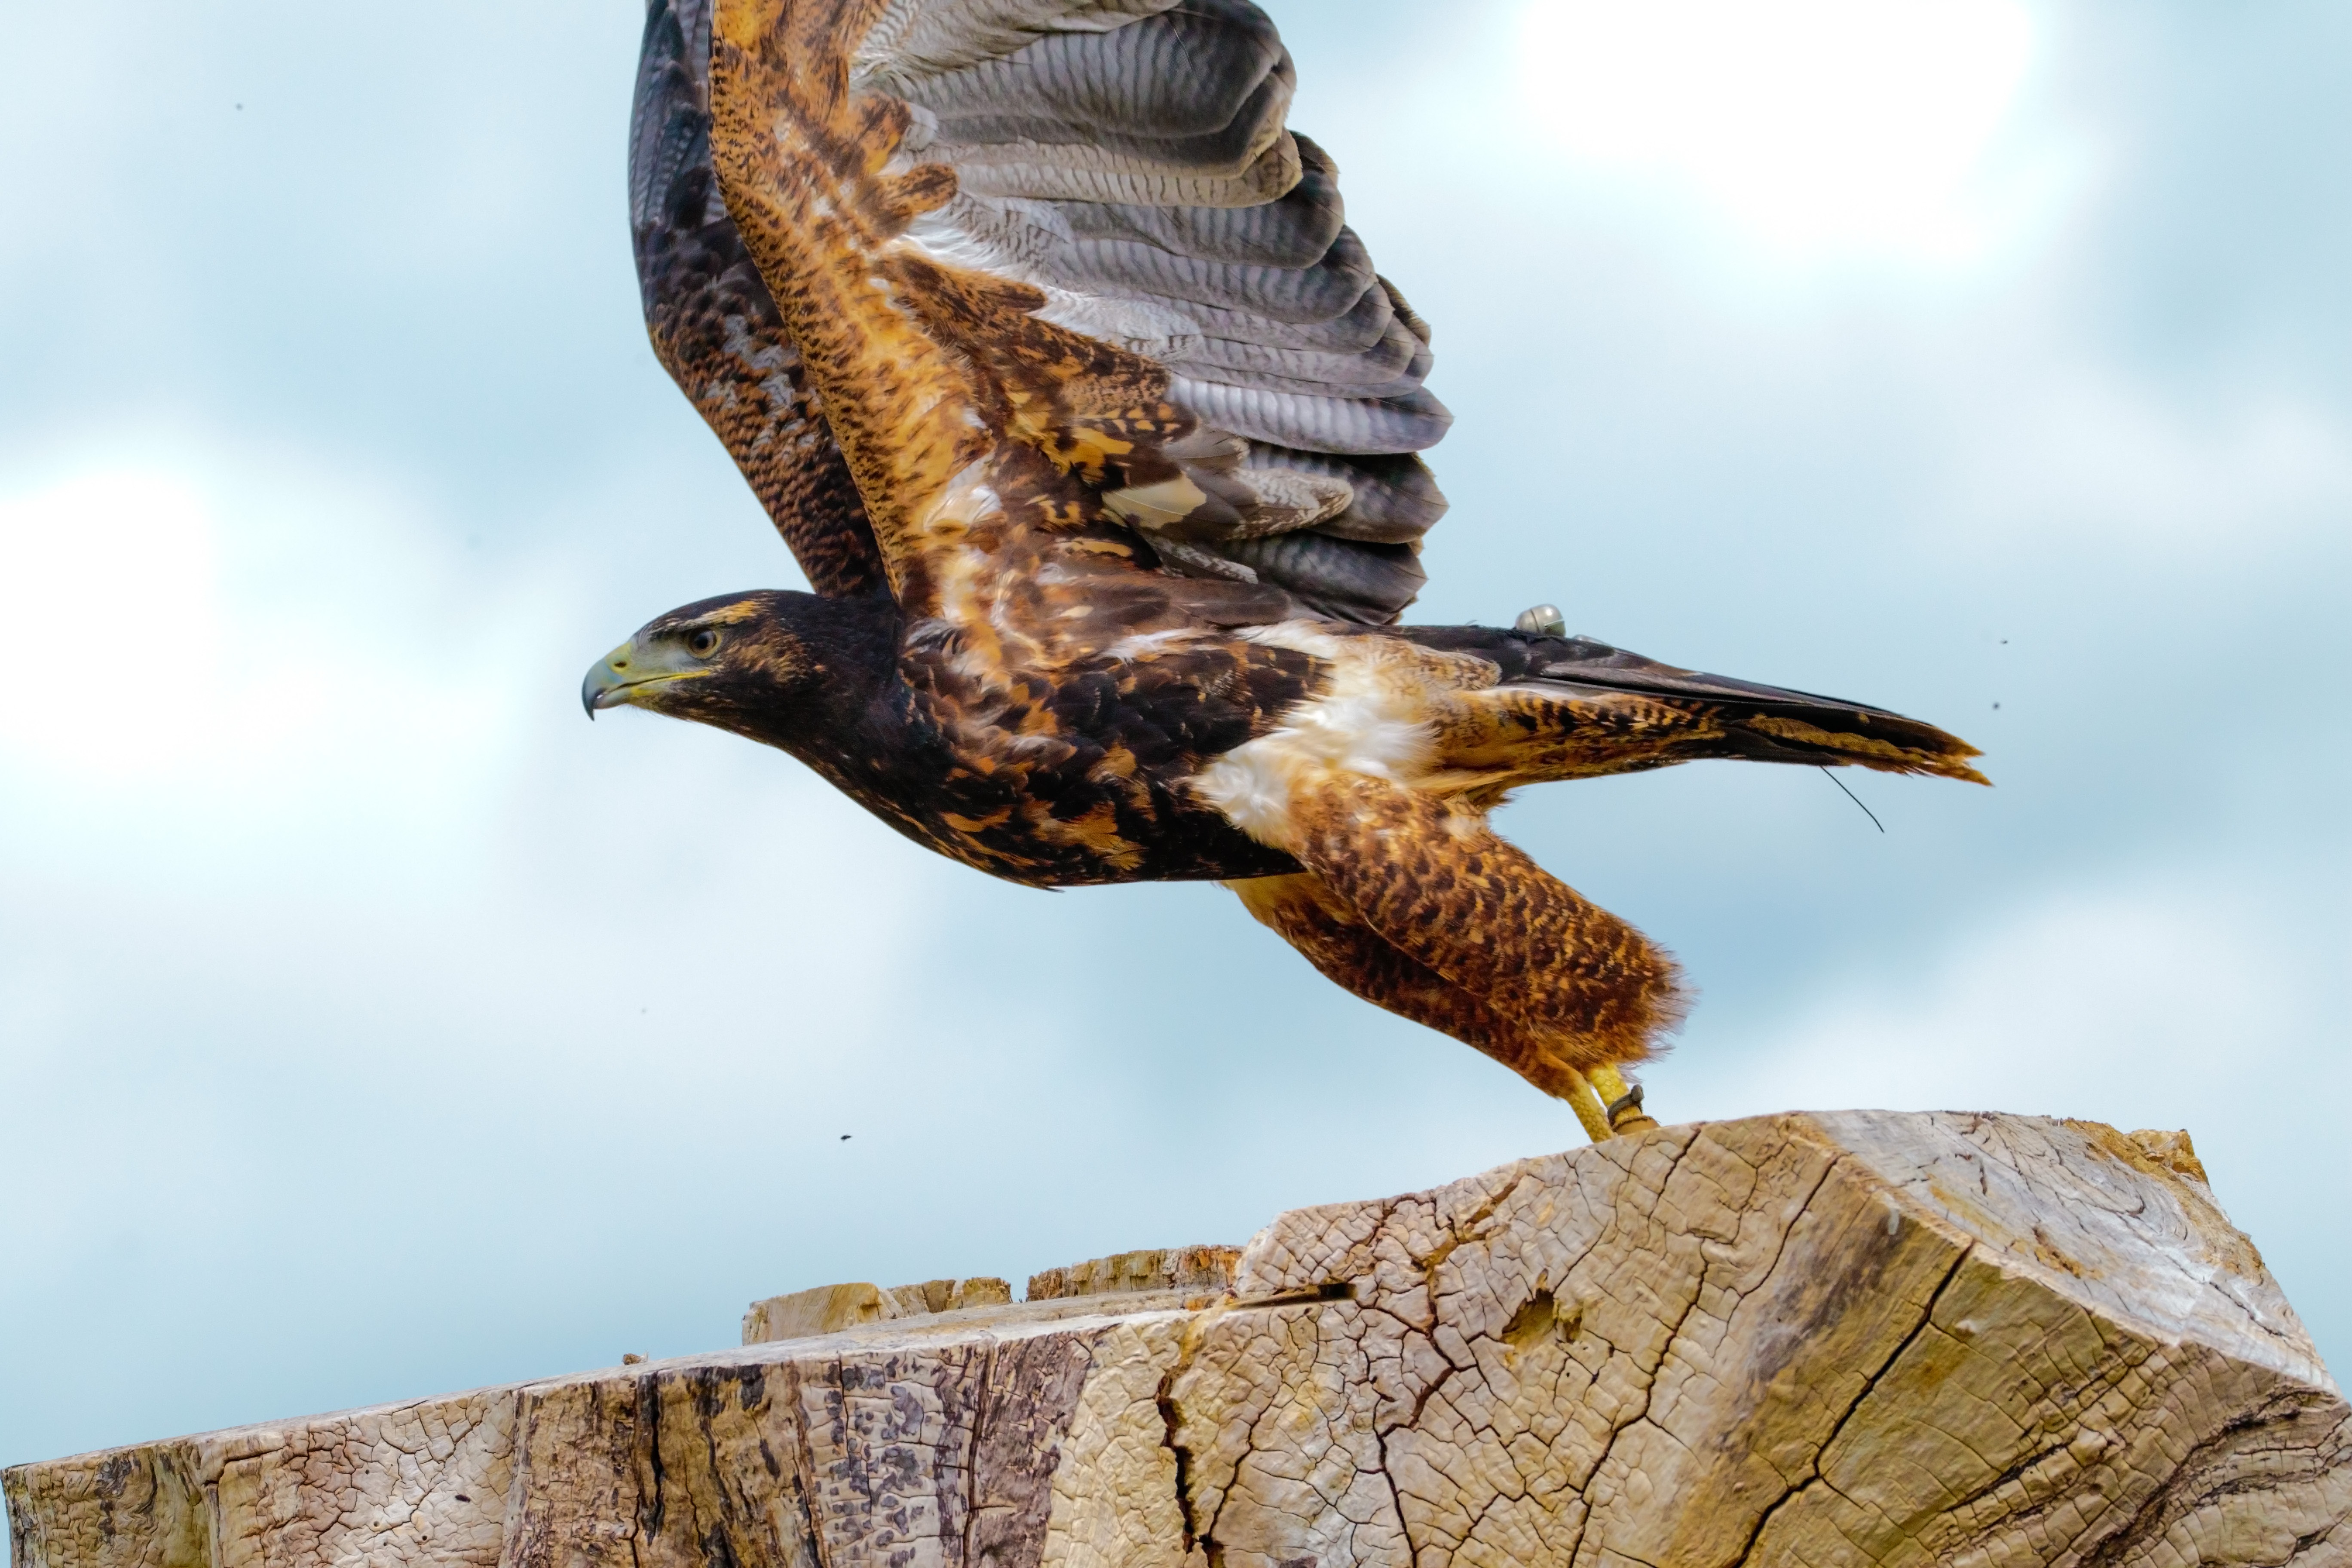
bird, wing, wildlife, beak, eagle, predator, hawk, fauna, raptor, bird of prey, vertebrate, falcon, buzzard, african fish eagle, accipitriformes